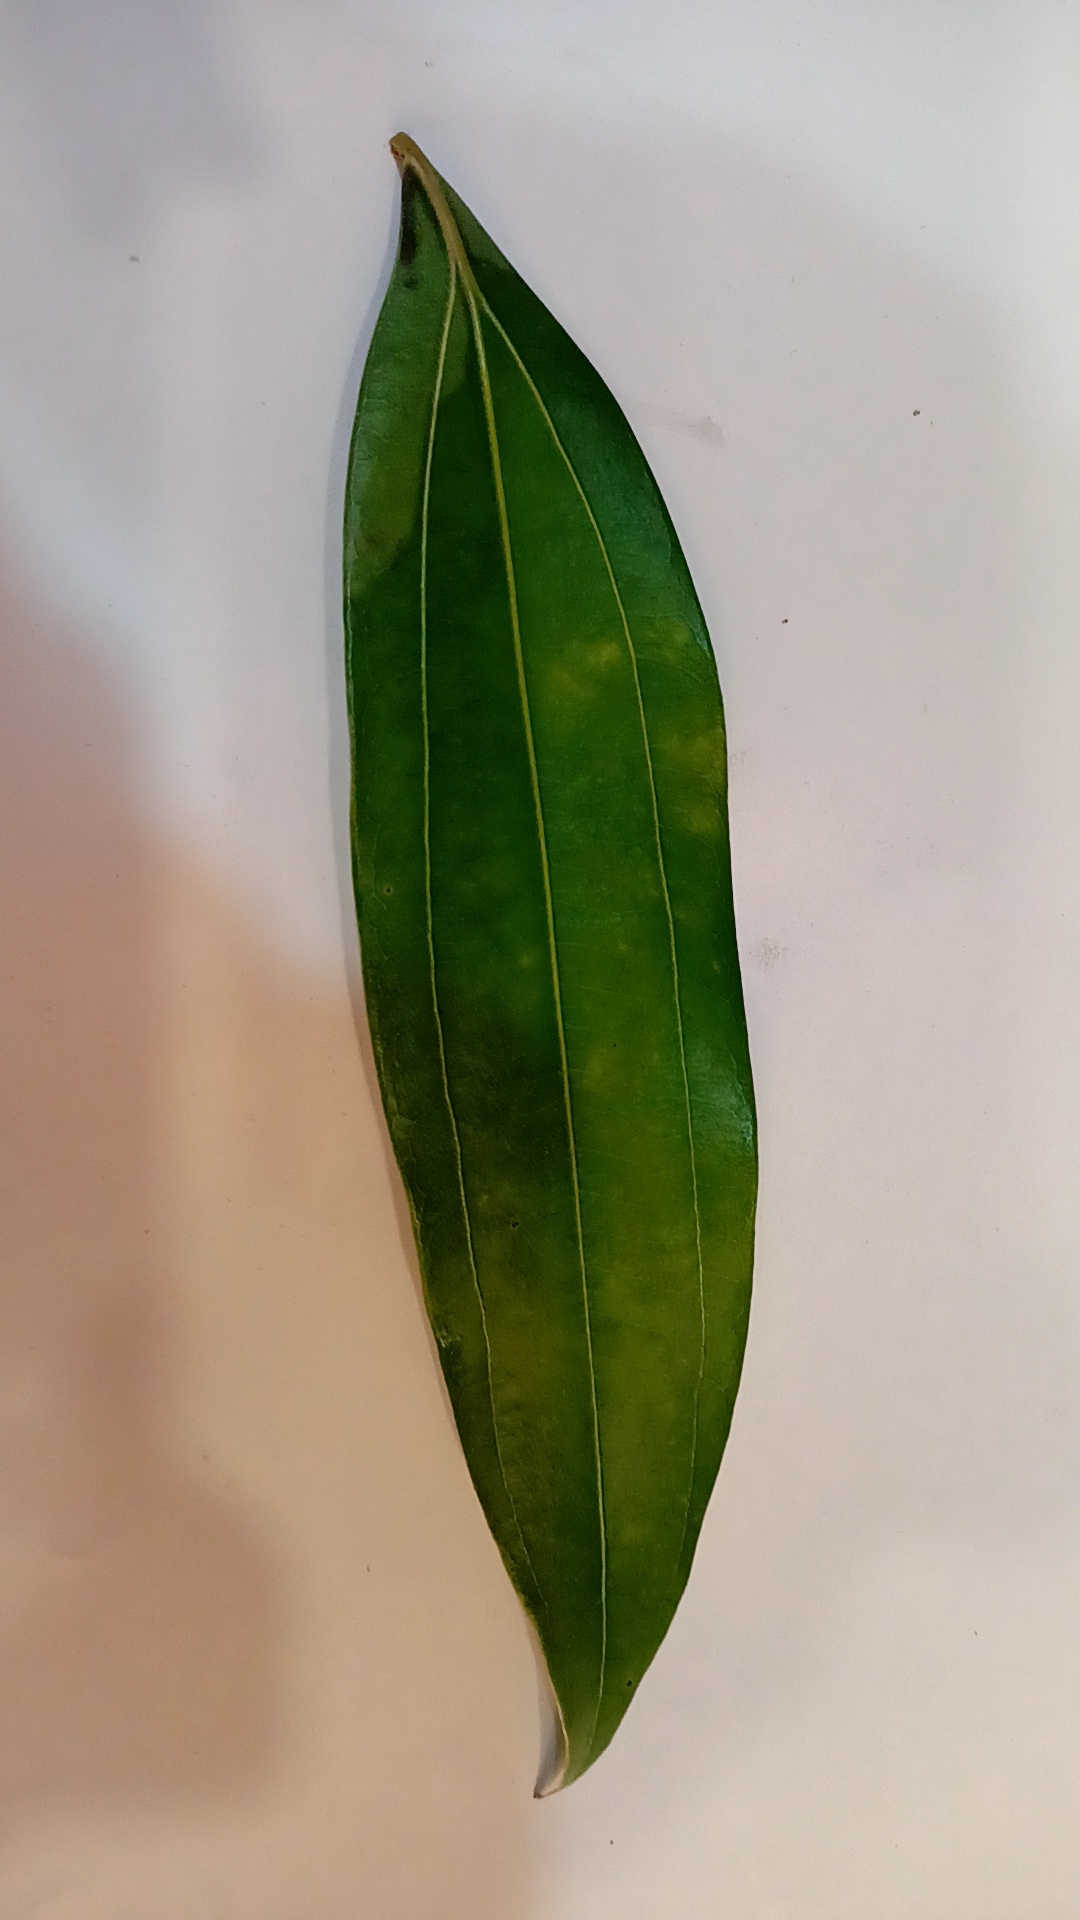
Label: Healthy